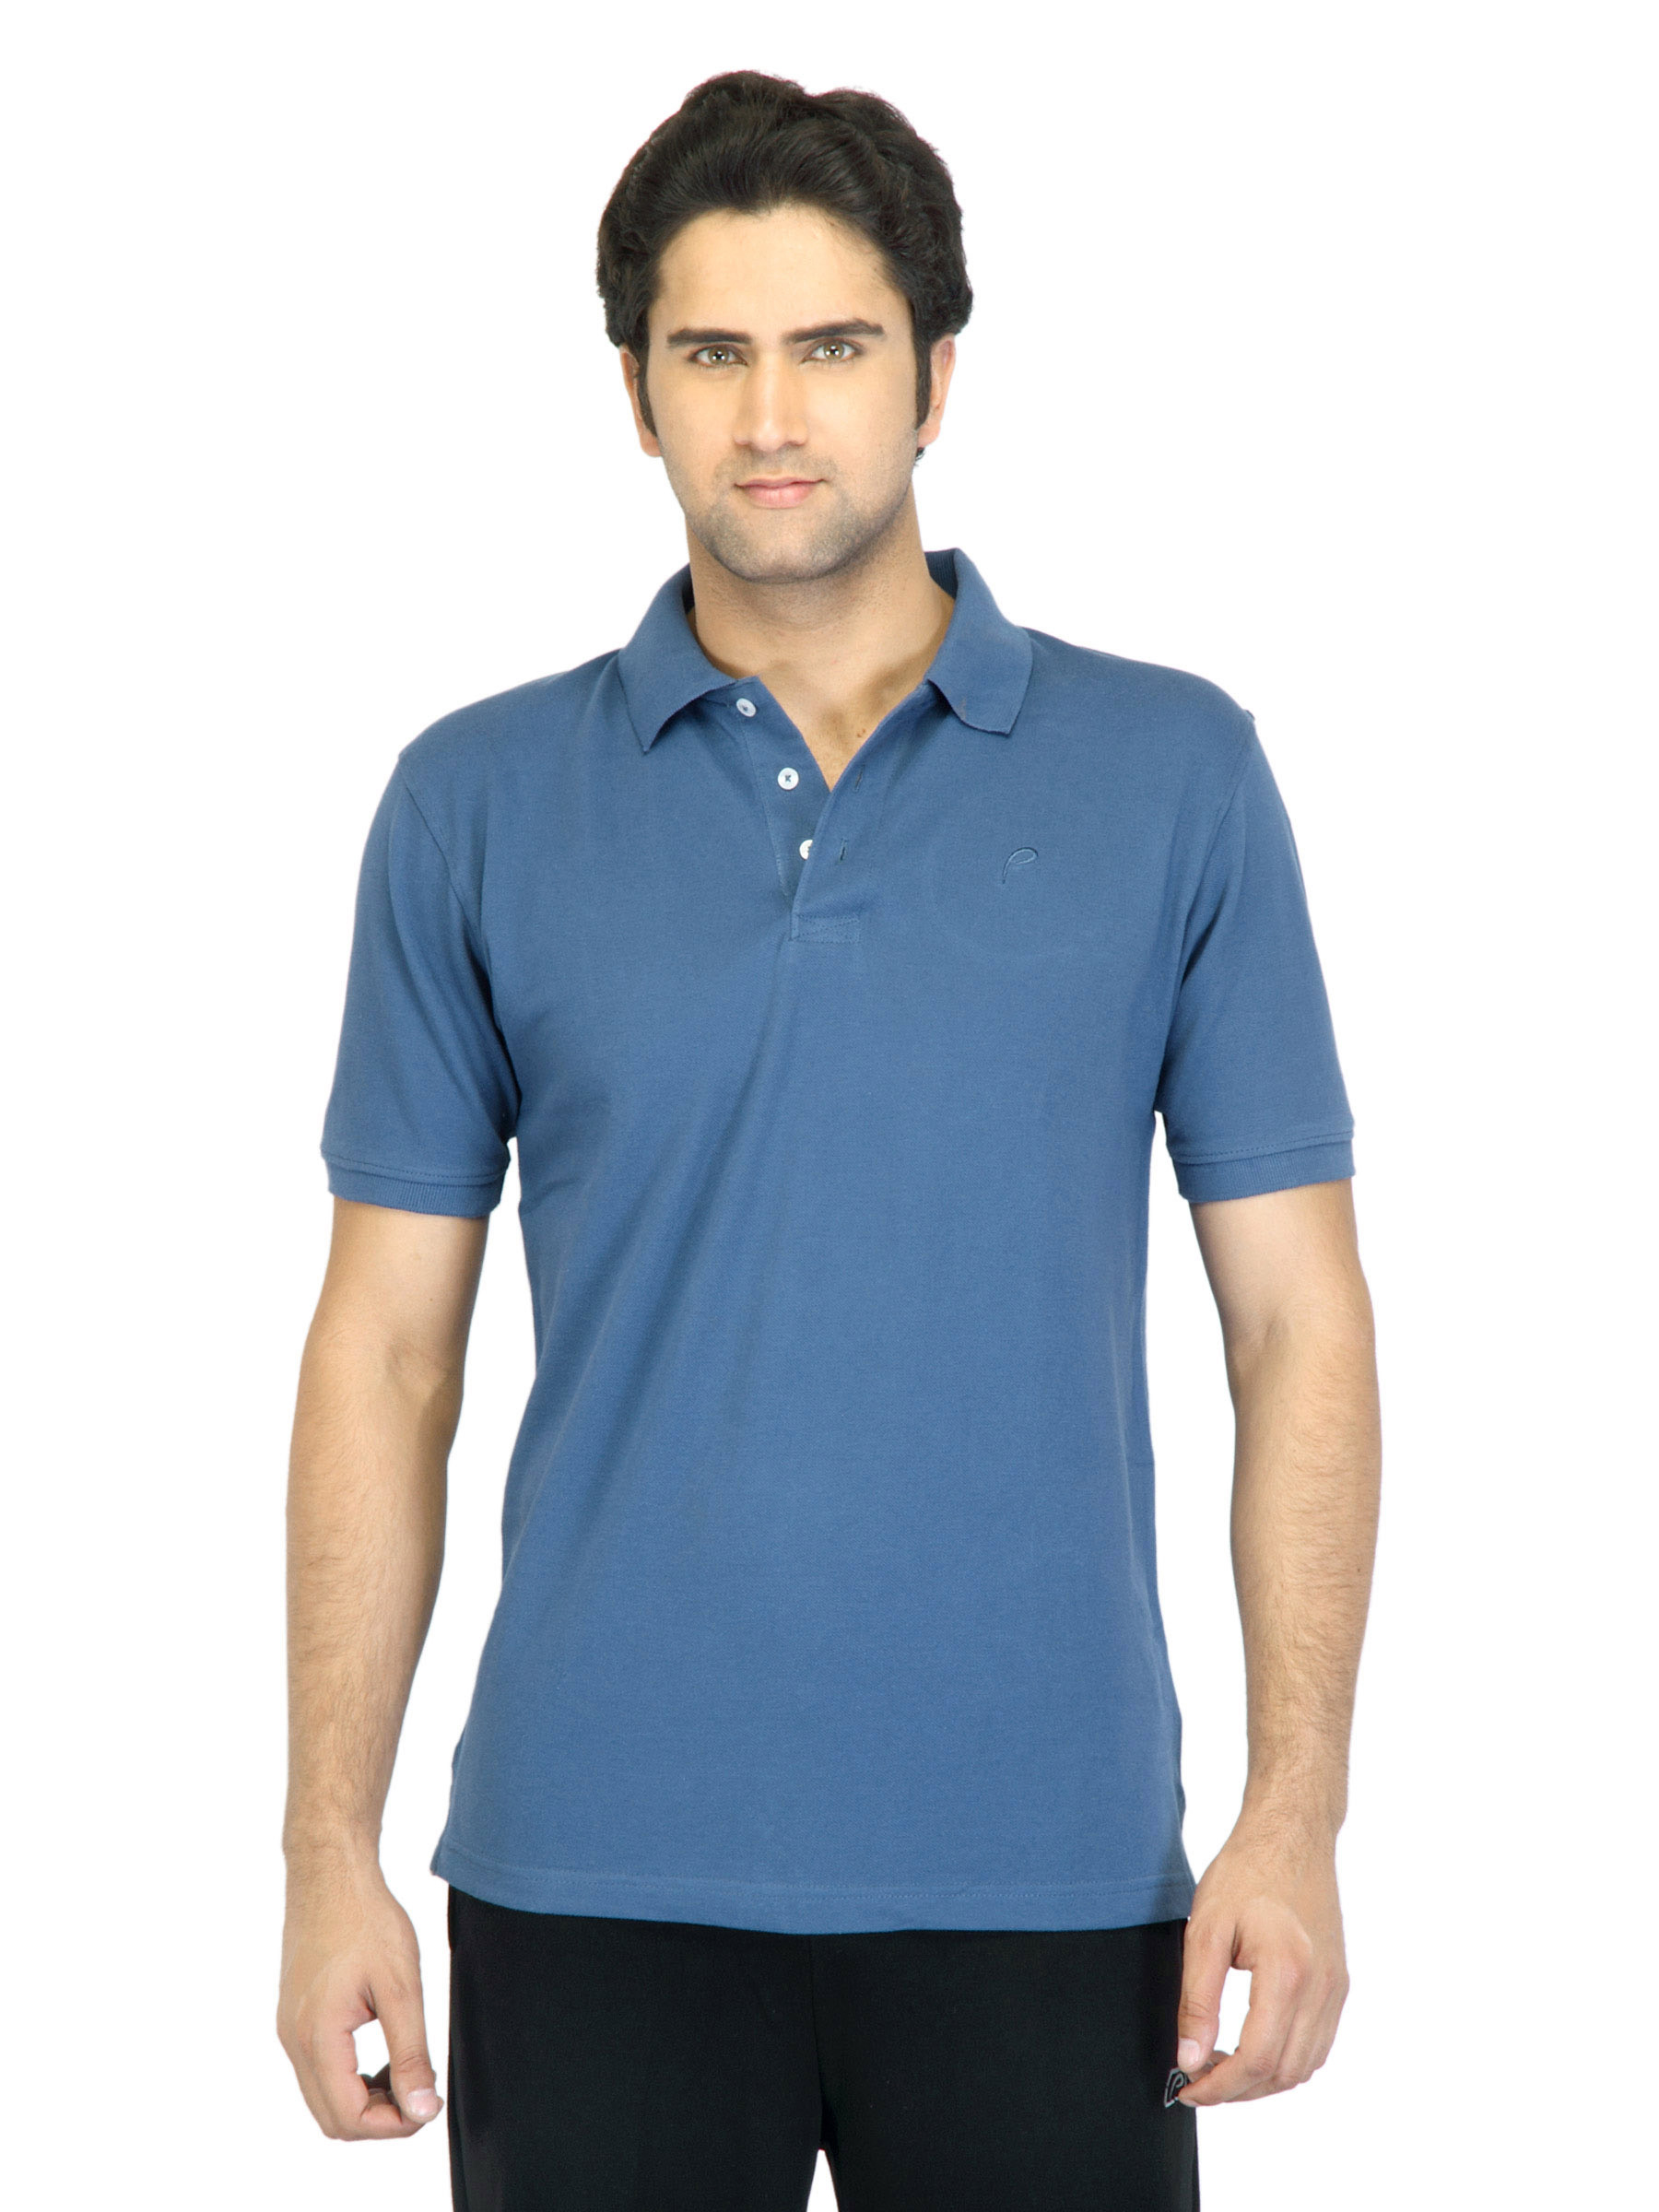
Proline Men Blue Polo T-shirt
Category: Apparel / Topwear / Tshirts
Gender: Men
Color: Blue
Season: Summer 2013
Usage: Casual